Ludwig Karl Eduard Schneider

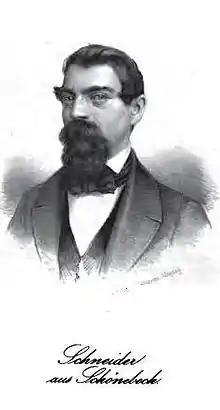

Ludwig Karl Eduard Schneider (26 June 1809 in Sudenburg – 9 February 1889 in Schönebeck) was a German politician and botanist, known for his studies of flora native to what is now called Saxony-Anhalt.